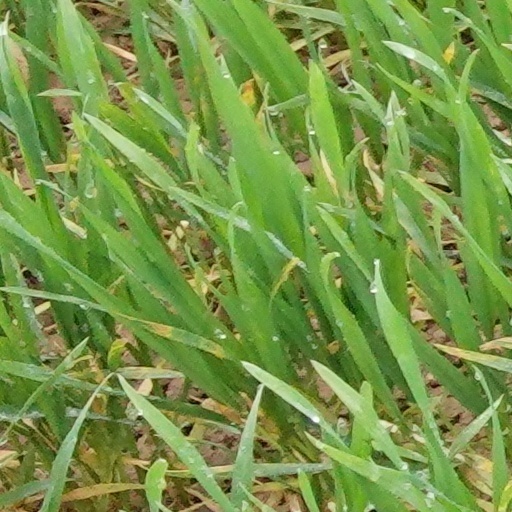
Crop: wheat